Nelson Cruz

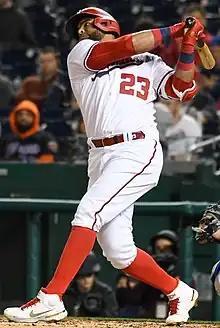
Cruz with the Nationals in 2022

On September 22, 2019, Cruz hit his 400th career home run and 40th home run of the season versus the Kansas City Royals. He batted .311/.392/.639 with 41 home runs and 108 RBI in 120 games on the season. He produced the highest hard-contact percentage of all major league batters, at 52.5%. He was the fifth-oldest player in the American League. For first time in his MLB career, he did not play in the field; he played in 114 games as a DH and another six as a pinch hitter. His 1.031 OPS matched the club record, and his home run and RBI totals set club records at DH. He ranked second in the AL in OPS and SLG, tied for third in home runs, placed sixth in batting, and seventh in RBI. He followed Hank Aaron and Barry Bonds as the only players to hit 40 home runs in their age-39 season or after. These accomplishments helped net Cruz his third career Silver Slugger Award. Cruz would also win the Edgar Martinez Award for the second time.